Madeleine Albright

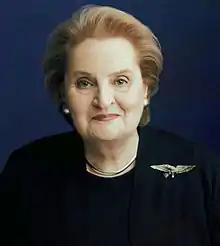
Official portrait, 1997

Madeleine Jana Korbel Albright (born Marie Jana Körbelová, later Korbelová; May 15, 1937 – March 23, 2022) was an American diplomat and political scientist who served as the 64th United States secretary of state under President Bill Clinton from 1997 to 2001. She was the first woman to hold the position.